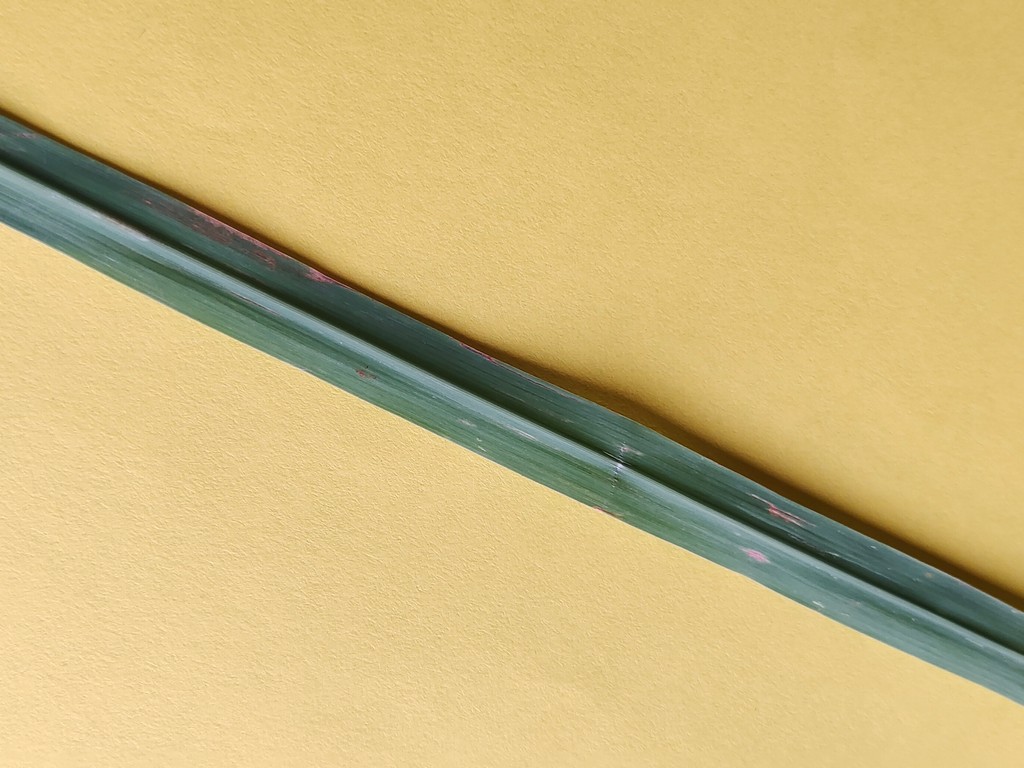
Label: Unhealthy